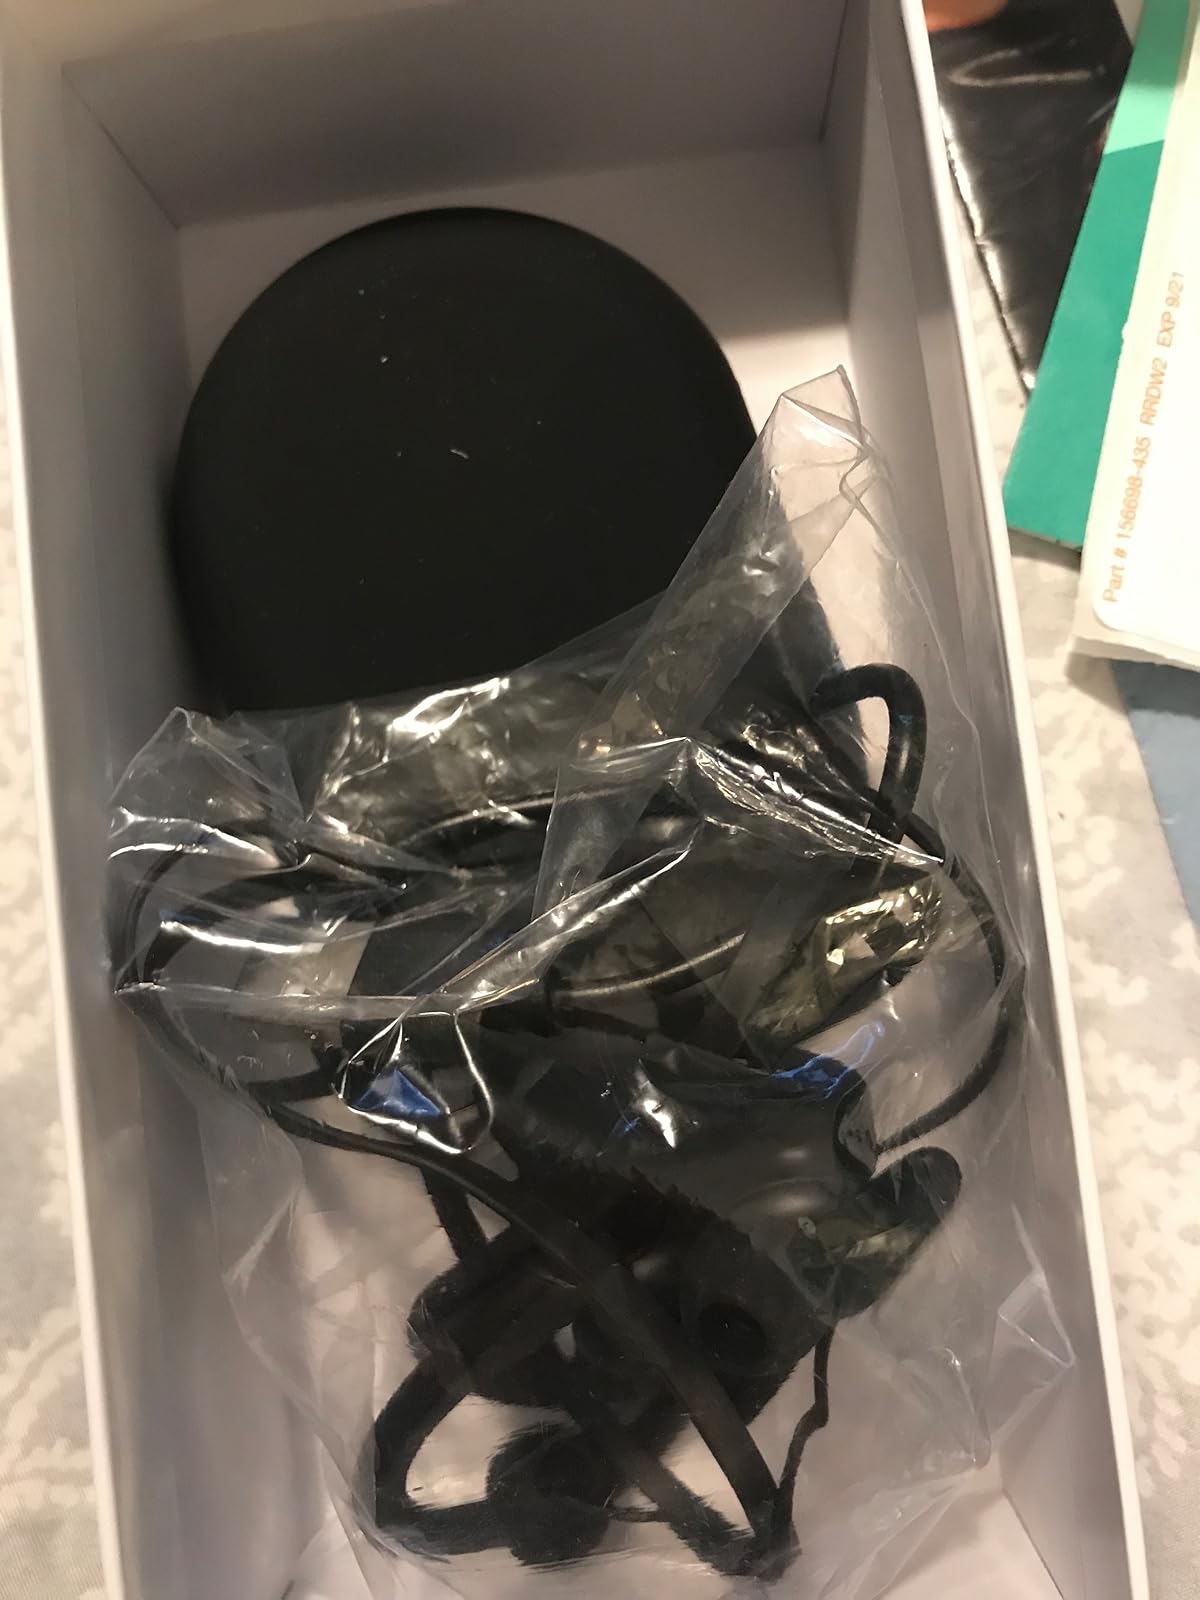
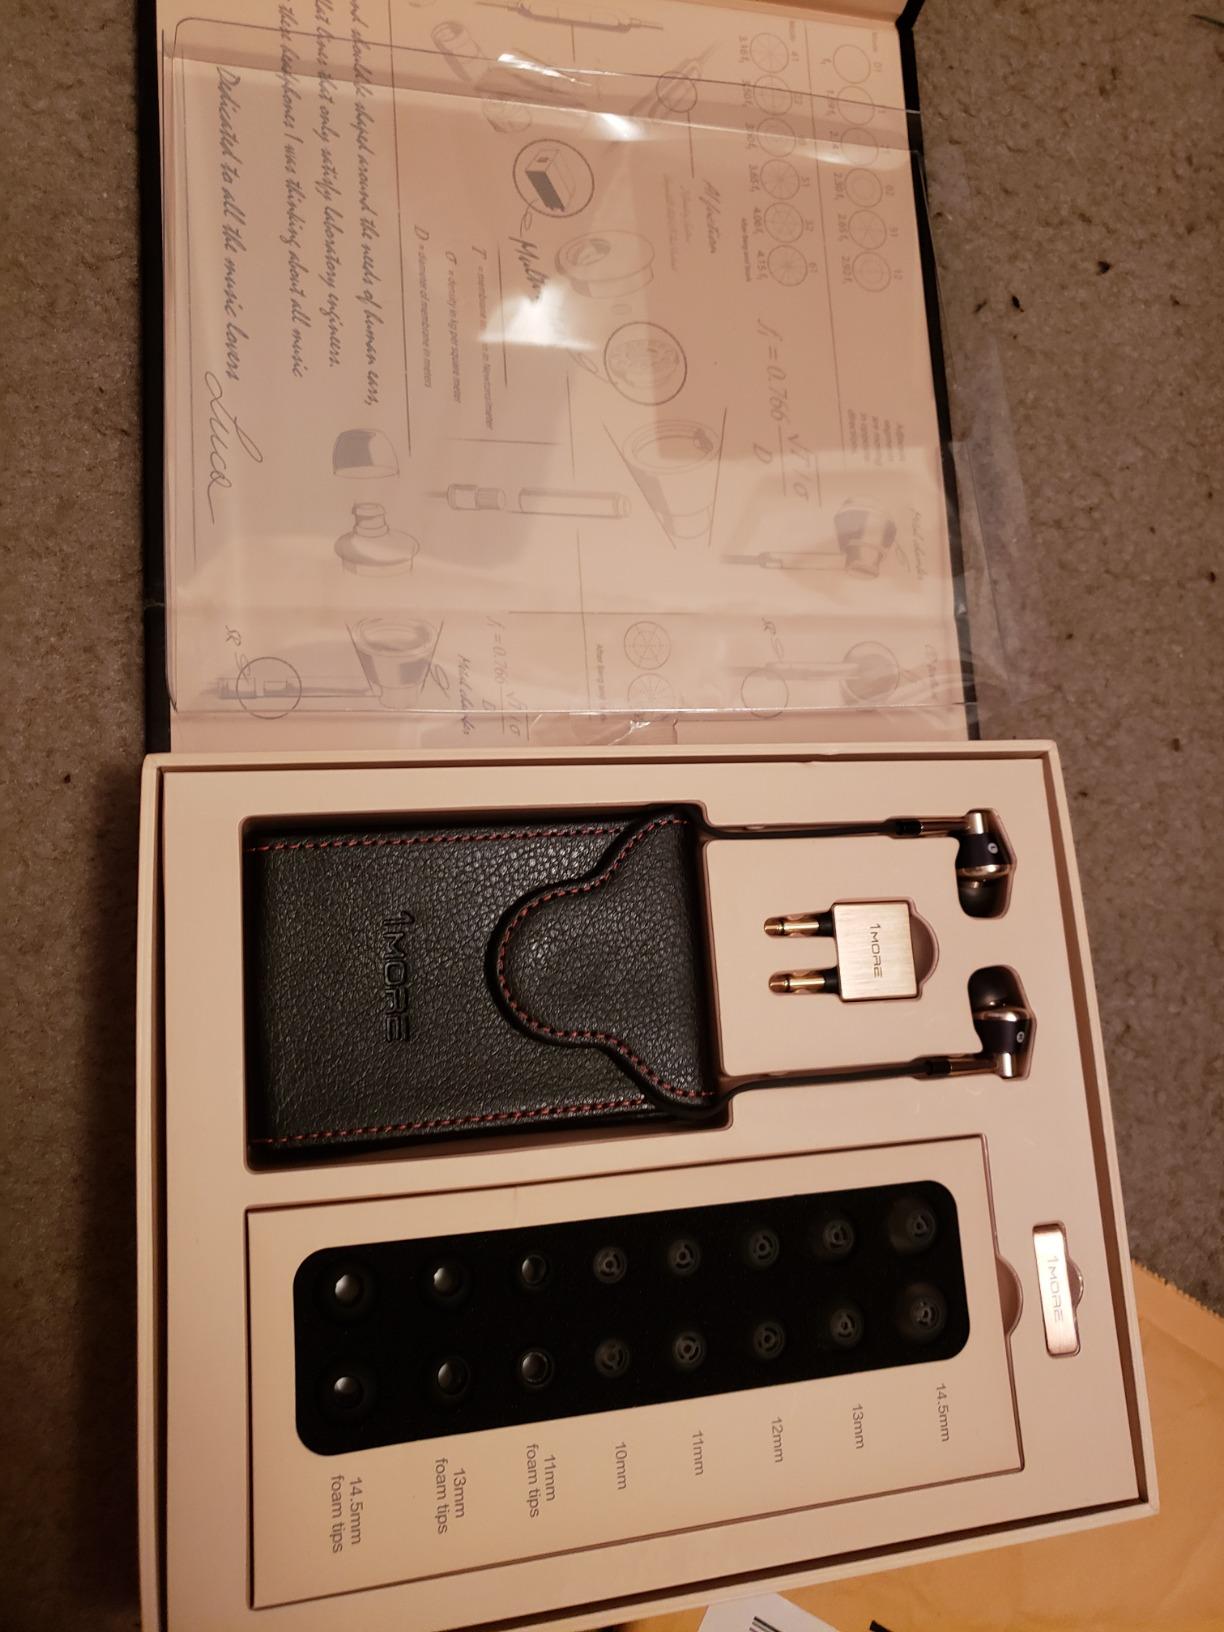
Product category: headphones
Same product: no